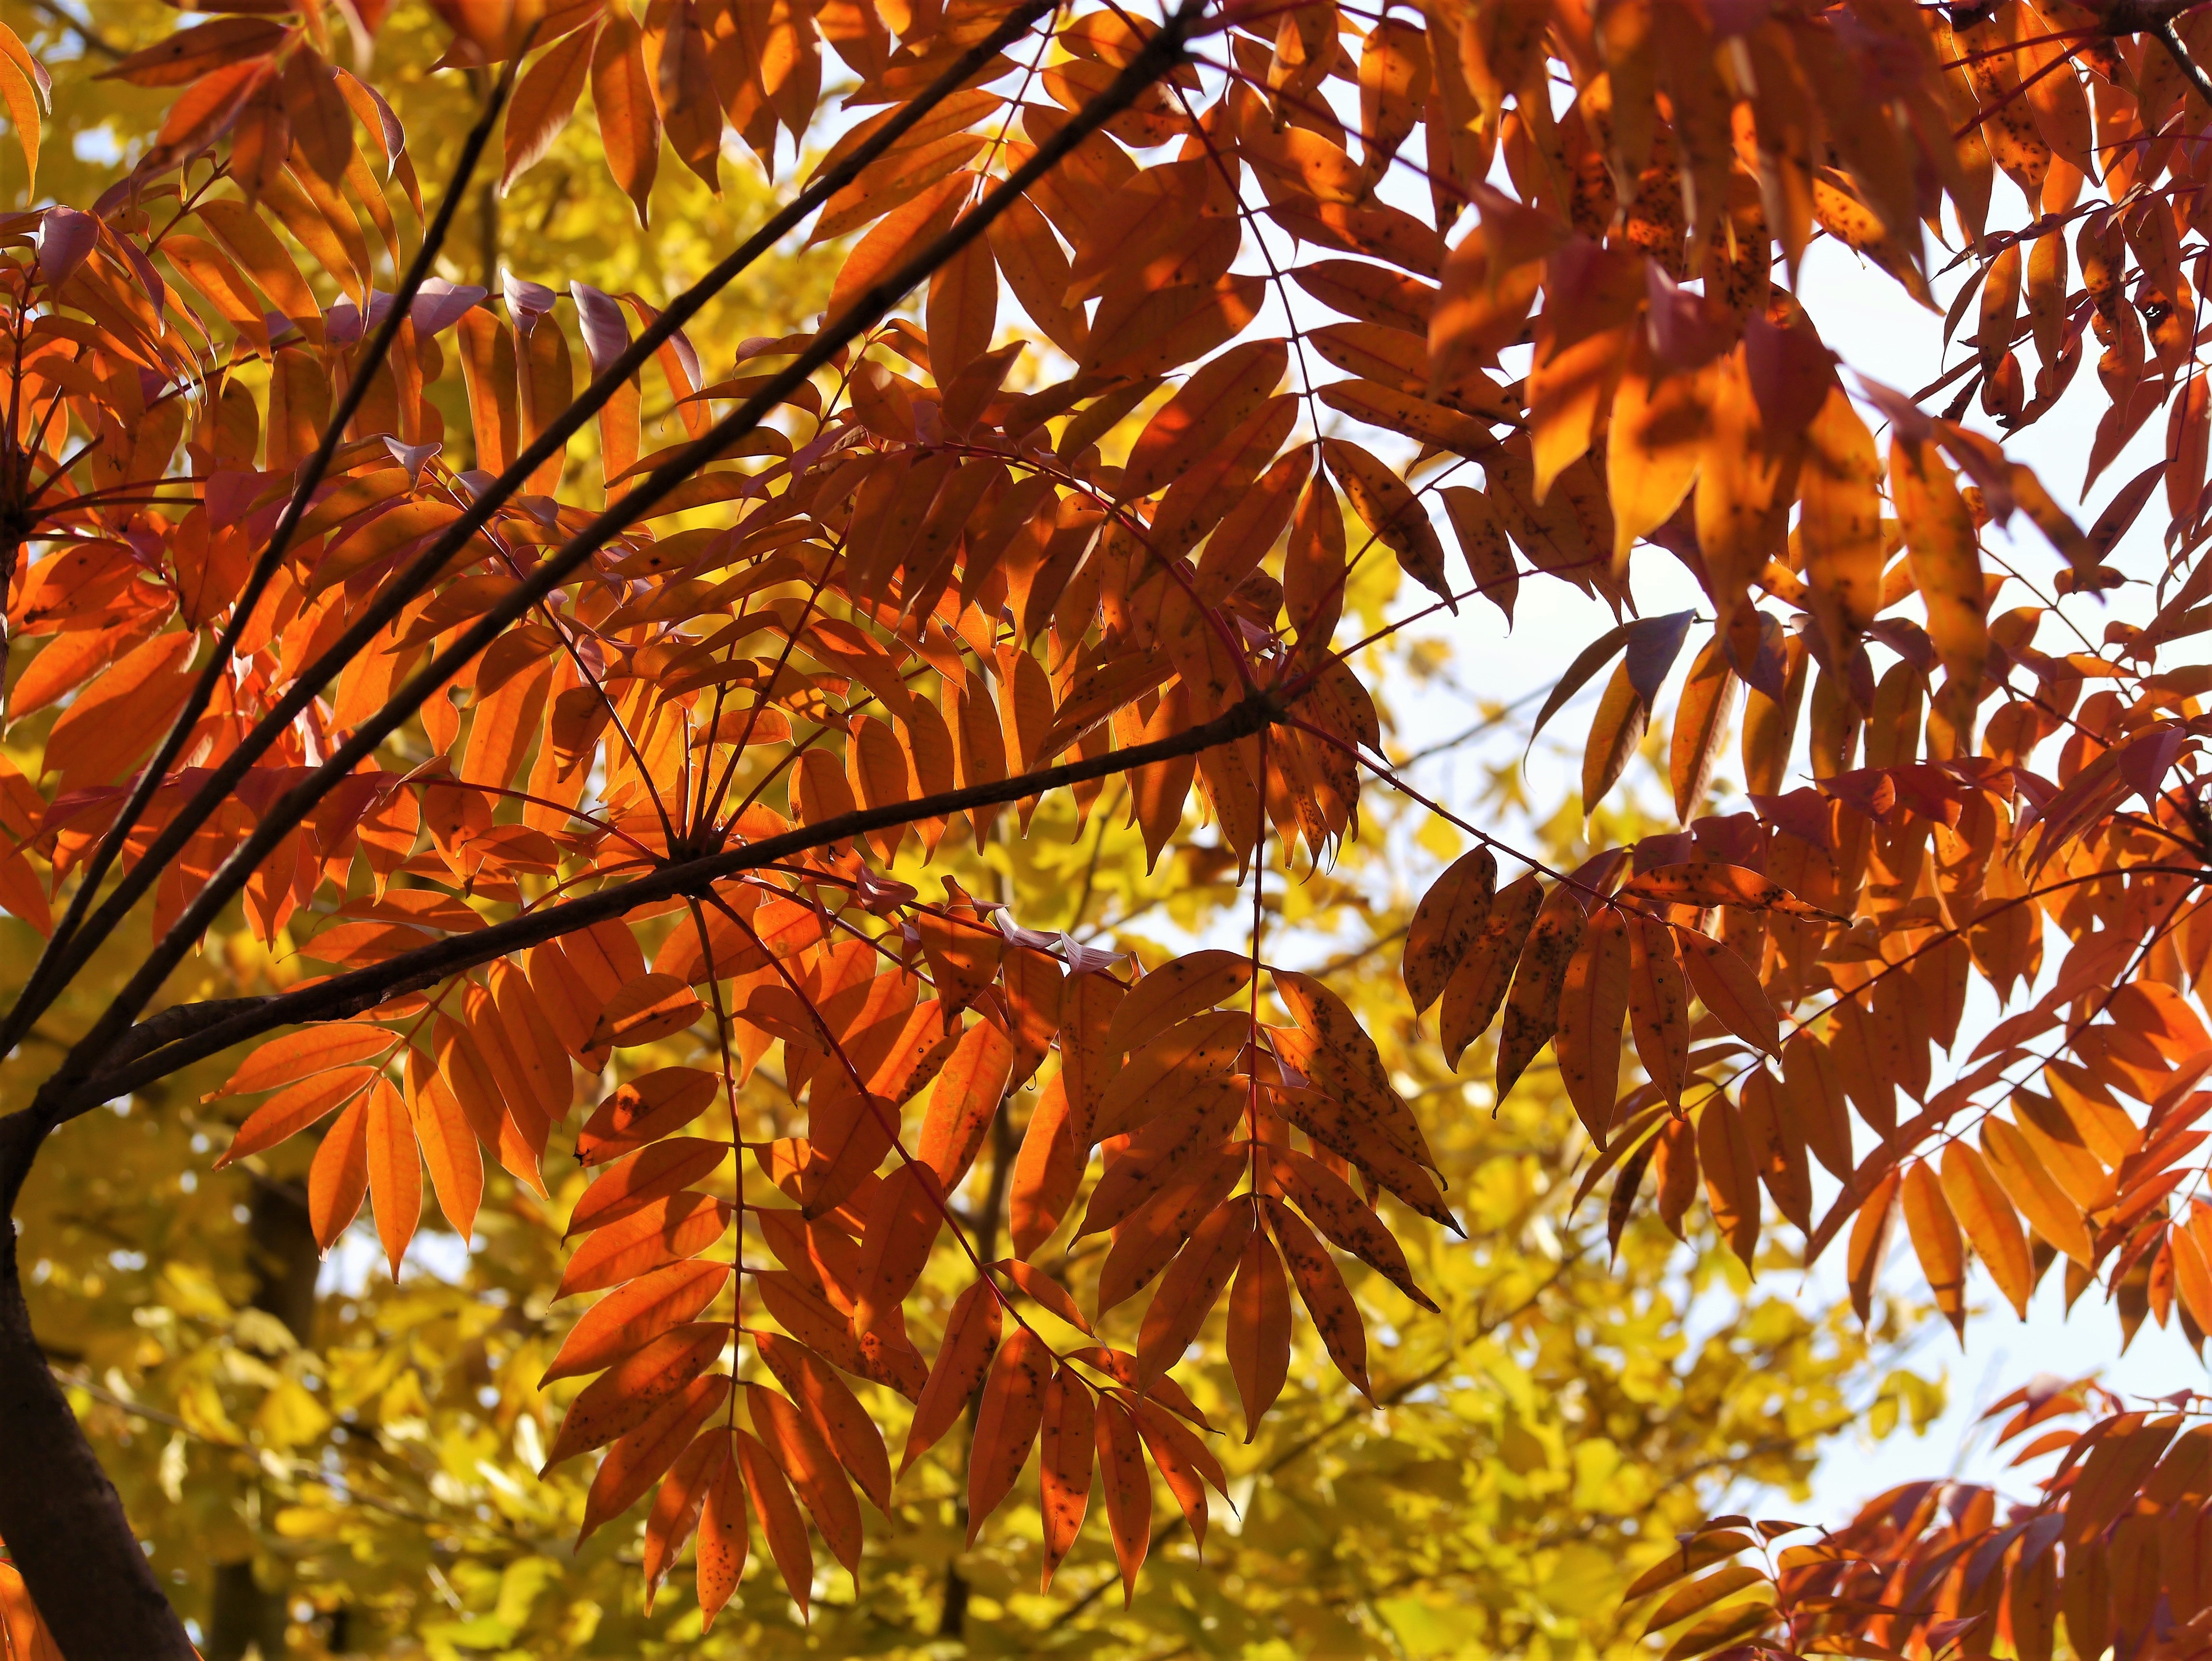
tree, branch, plant, sunlight, leaf, flower, home, red, autumn, garden, japan, season, vein, yellow leaves, yokosuka, kanagawa japan, autumnal leaves, huang, gingko tree, late autumn, flowering plant, antomasako, otsu, woody plant, land plant